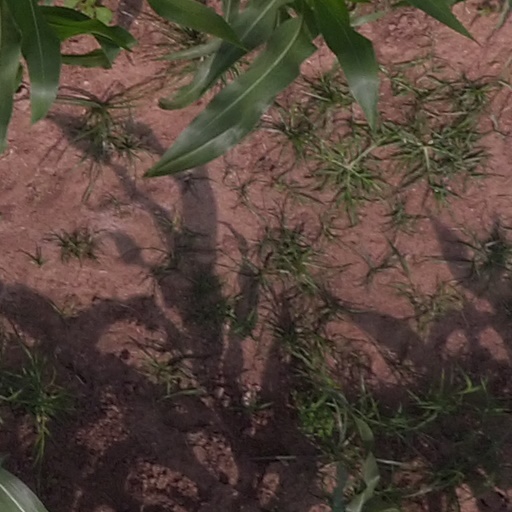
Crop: maize; corn